Ilam province

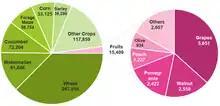
Production of crops and fruits in Ilam province as of 2018.

Ilam's cuisine, like its culture is a blend of Kurdish and Luri cuisines. Some of the local traditional dishes are: